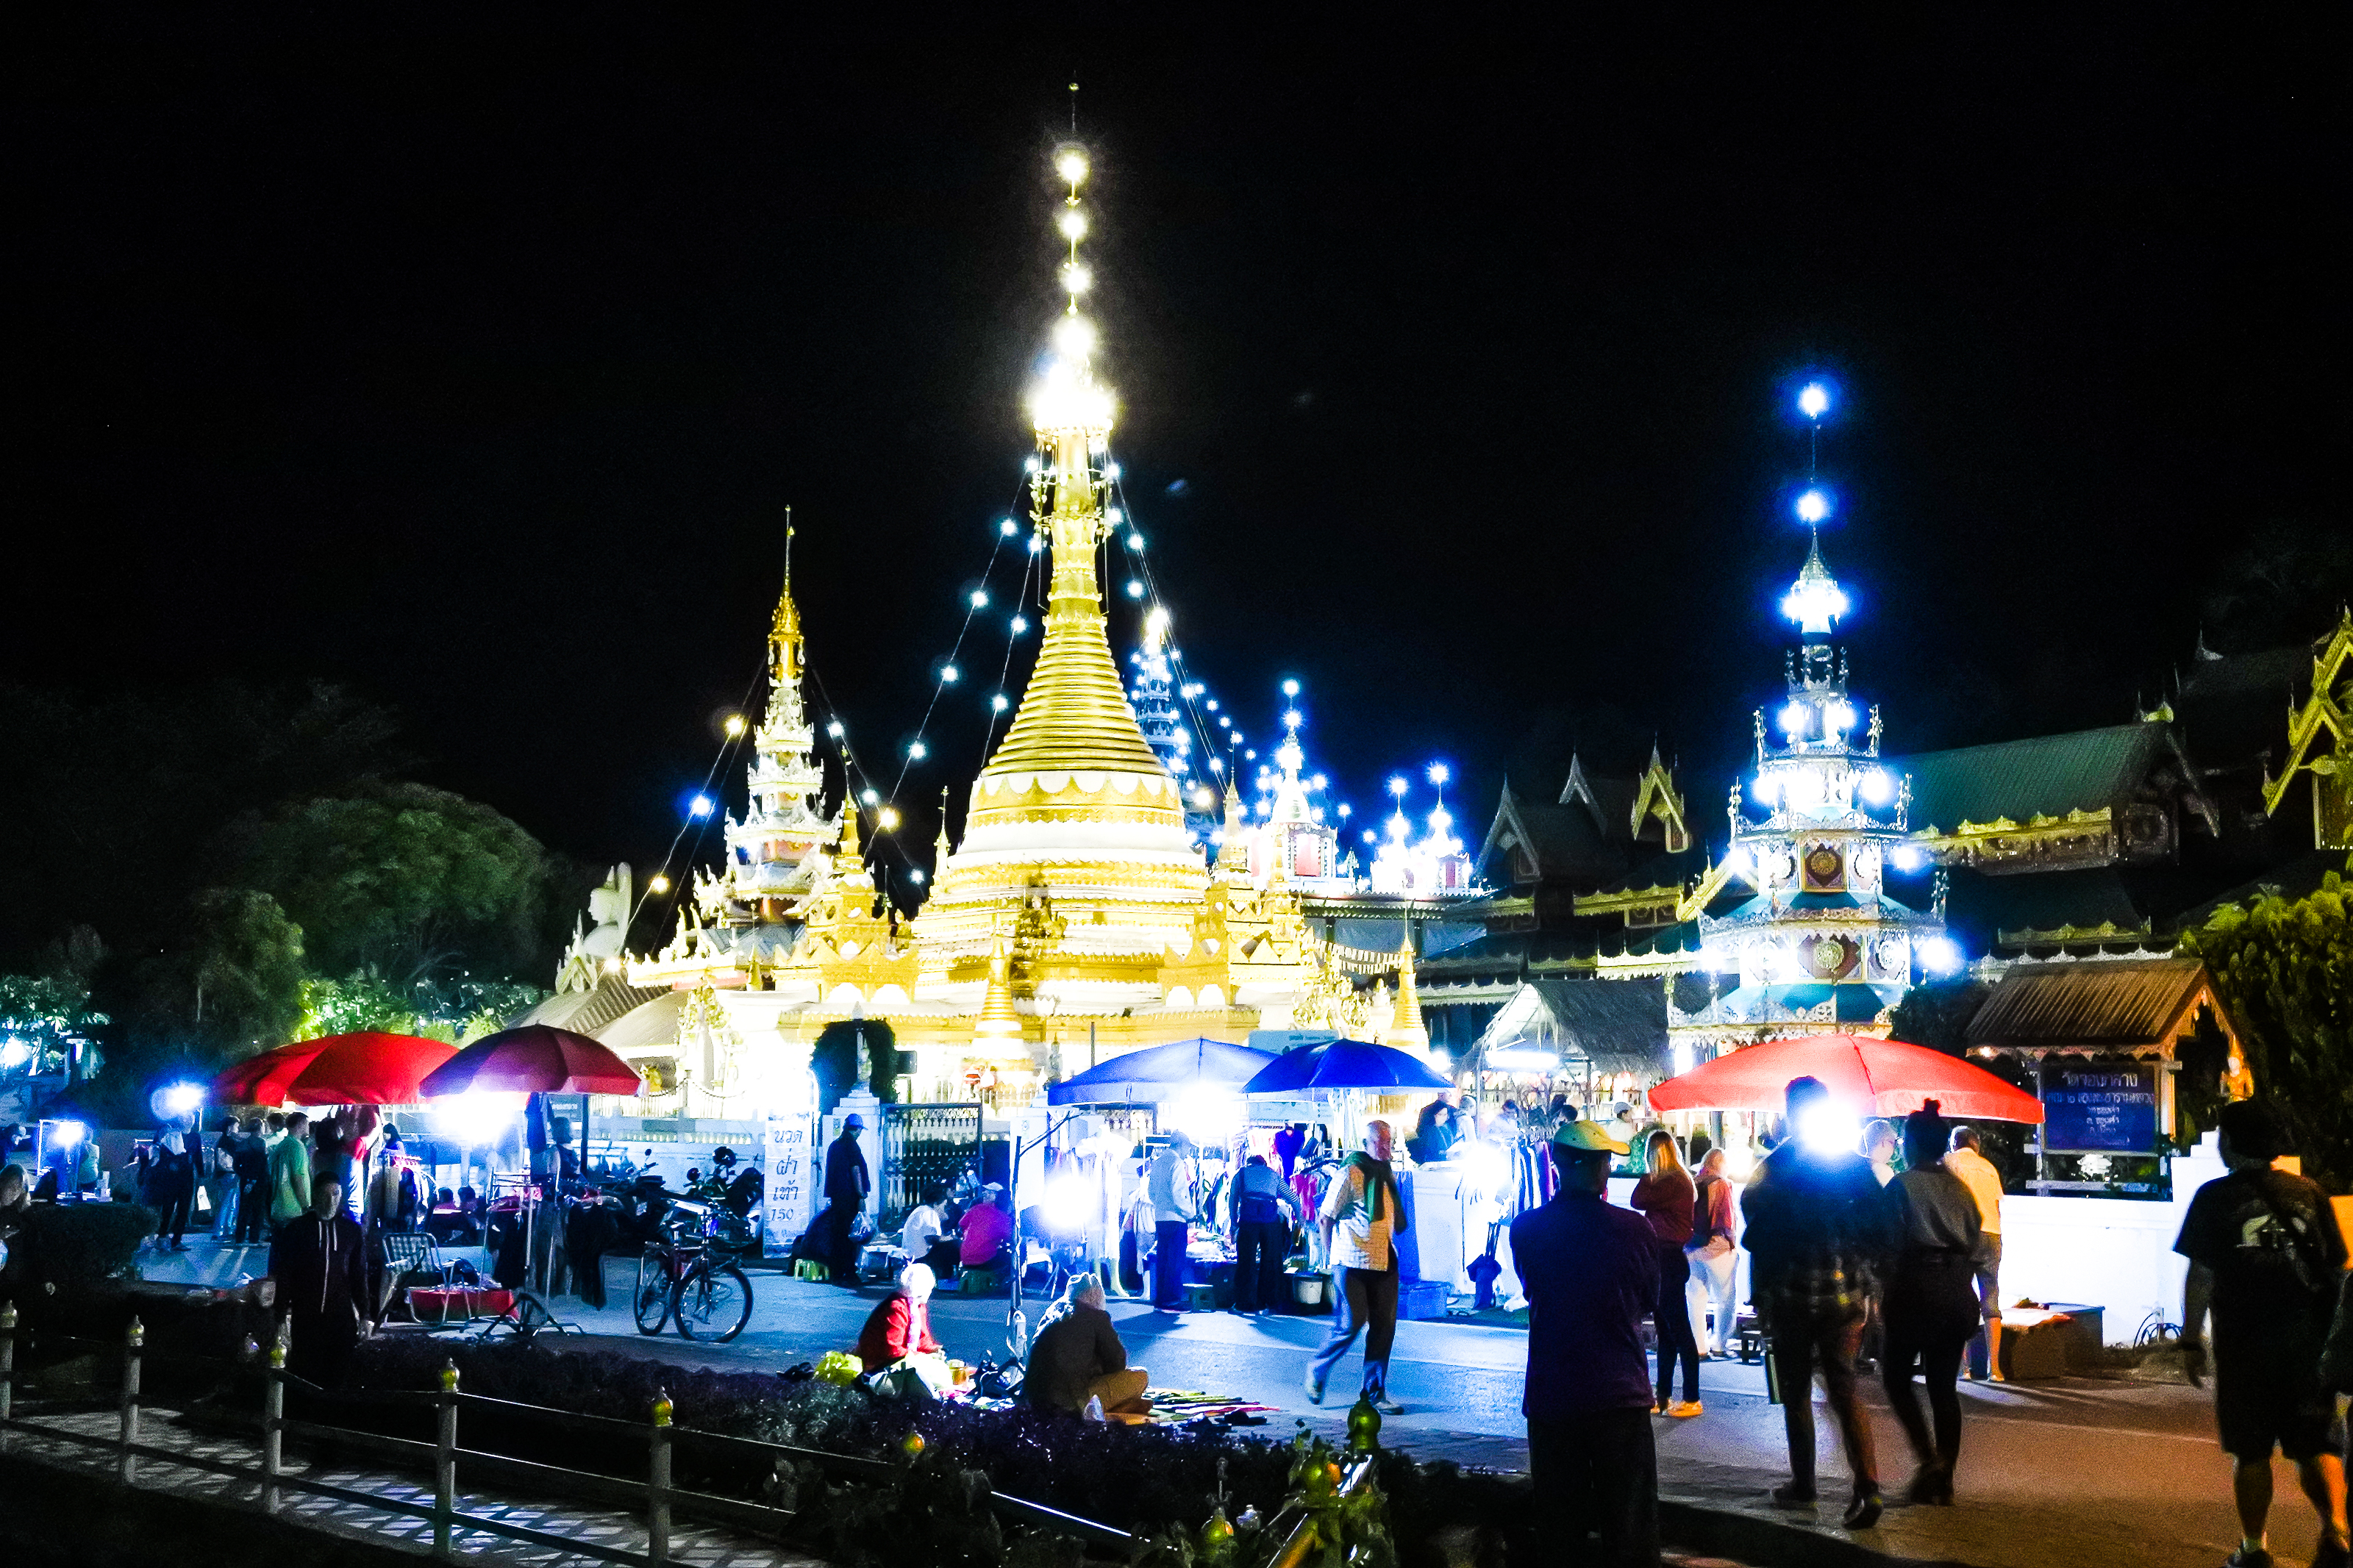
art, pagodas, dusk, asia, chong, wat, buddhism, water, building, klang, religion, gold, hong, mae, mae hong son, beautiful, son, wat chong kham, blue, light, thailand, temple, kham, travel, night, landmark, lighting, shrine, architecture, place of worship, fun, tourism, event, city, crowd, metropolis, tower, tourist attraction, tradition, vacation, world, pagoda, midnight